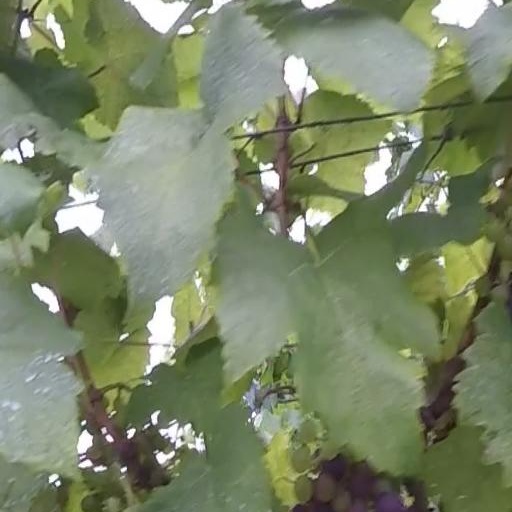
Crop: grape